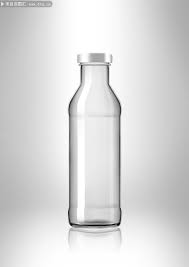
Waste category: glass